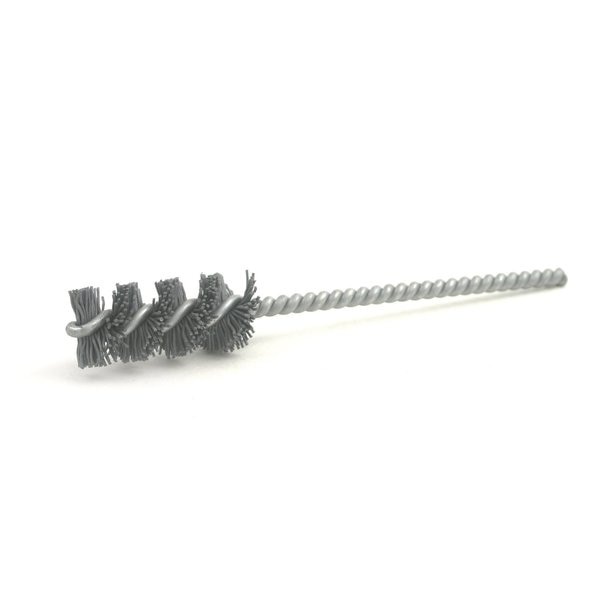
85AY1250600AO Abrasive Nylon Brush. For 1.250" Bore Dia., 600AO, 2.5" Brush Part, 6.5" OAL
Industrial Brushes 85-Ay 1-1/4 In. 600Ao
Brand: Brush Research Manufacturing
Category: Hardware > Tools > Paint Tools > Paint Brushes